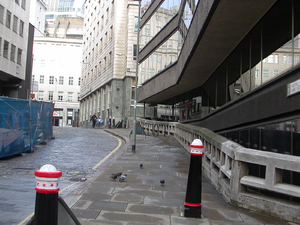
Robert Hubert, né vers 1640 à Rouen et exécuté le 27 octobre 1666 à Tyburn, est un horloger français injustement condamné après avoir faussement avoué avoir déclenché le grand incendie de Londres. Il ne se trouvait même pas en Angleterre au moment de l’incendie.